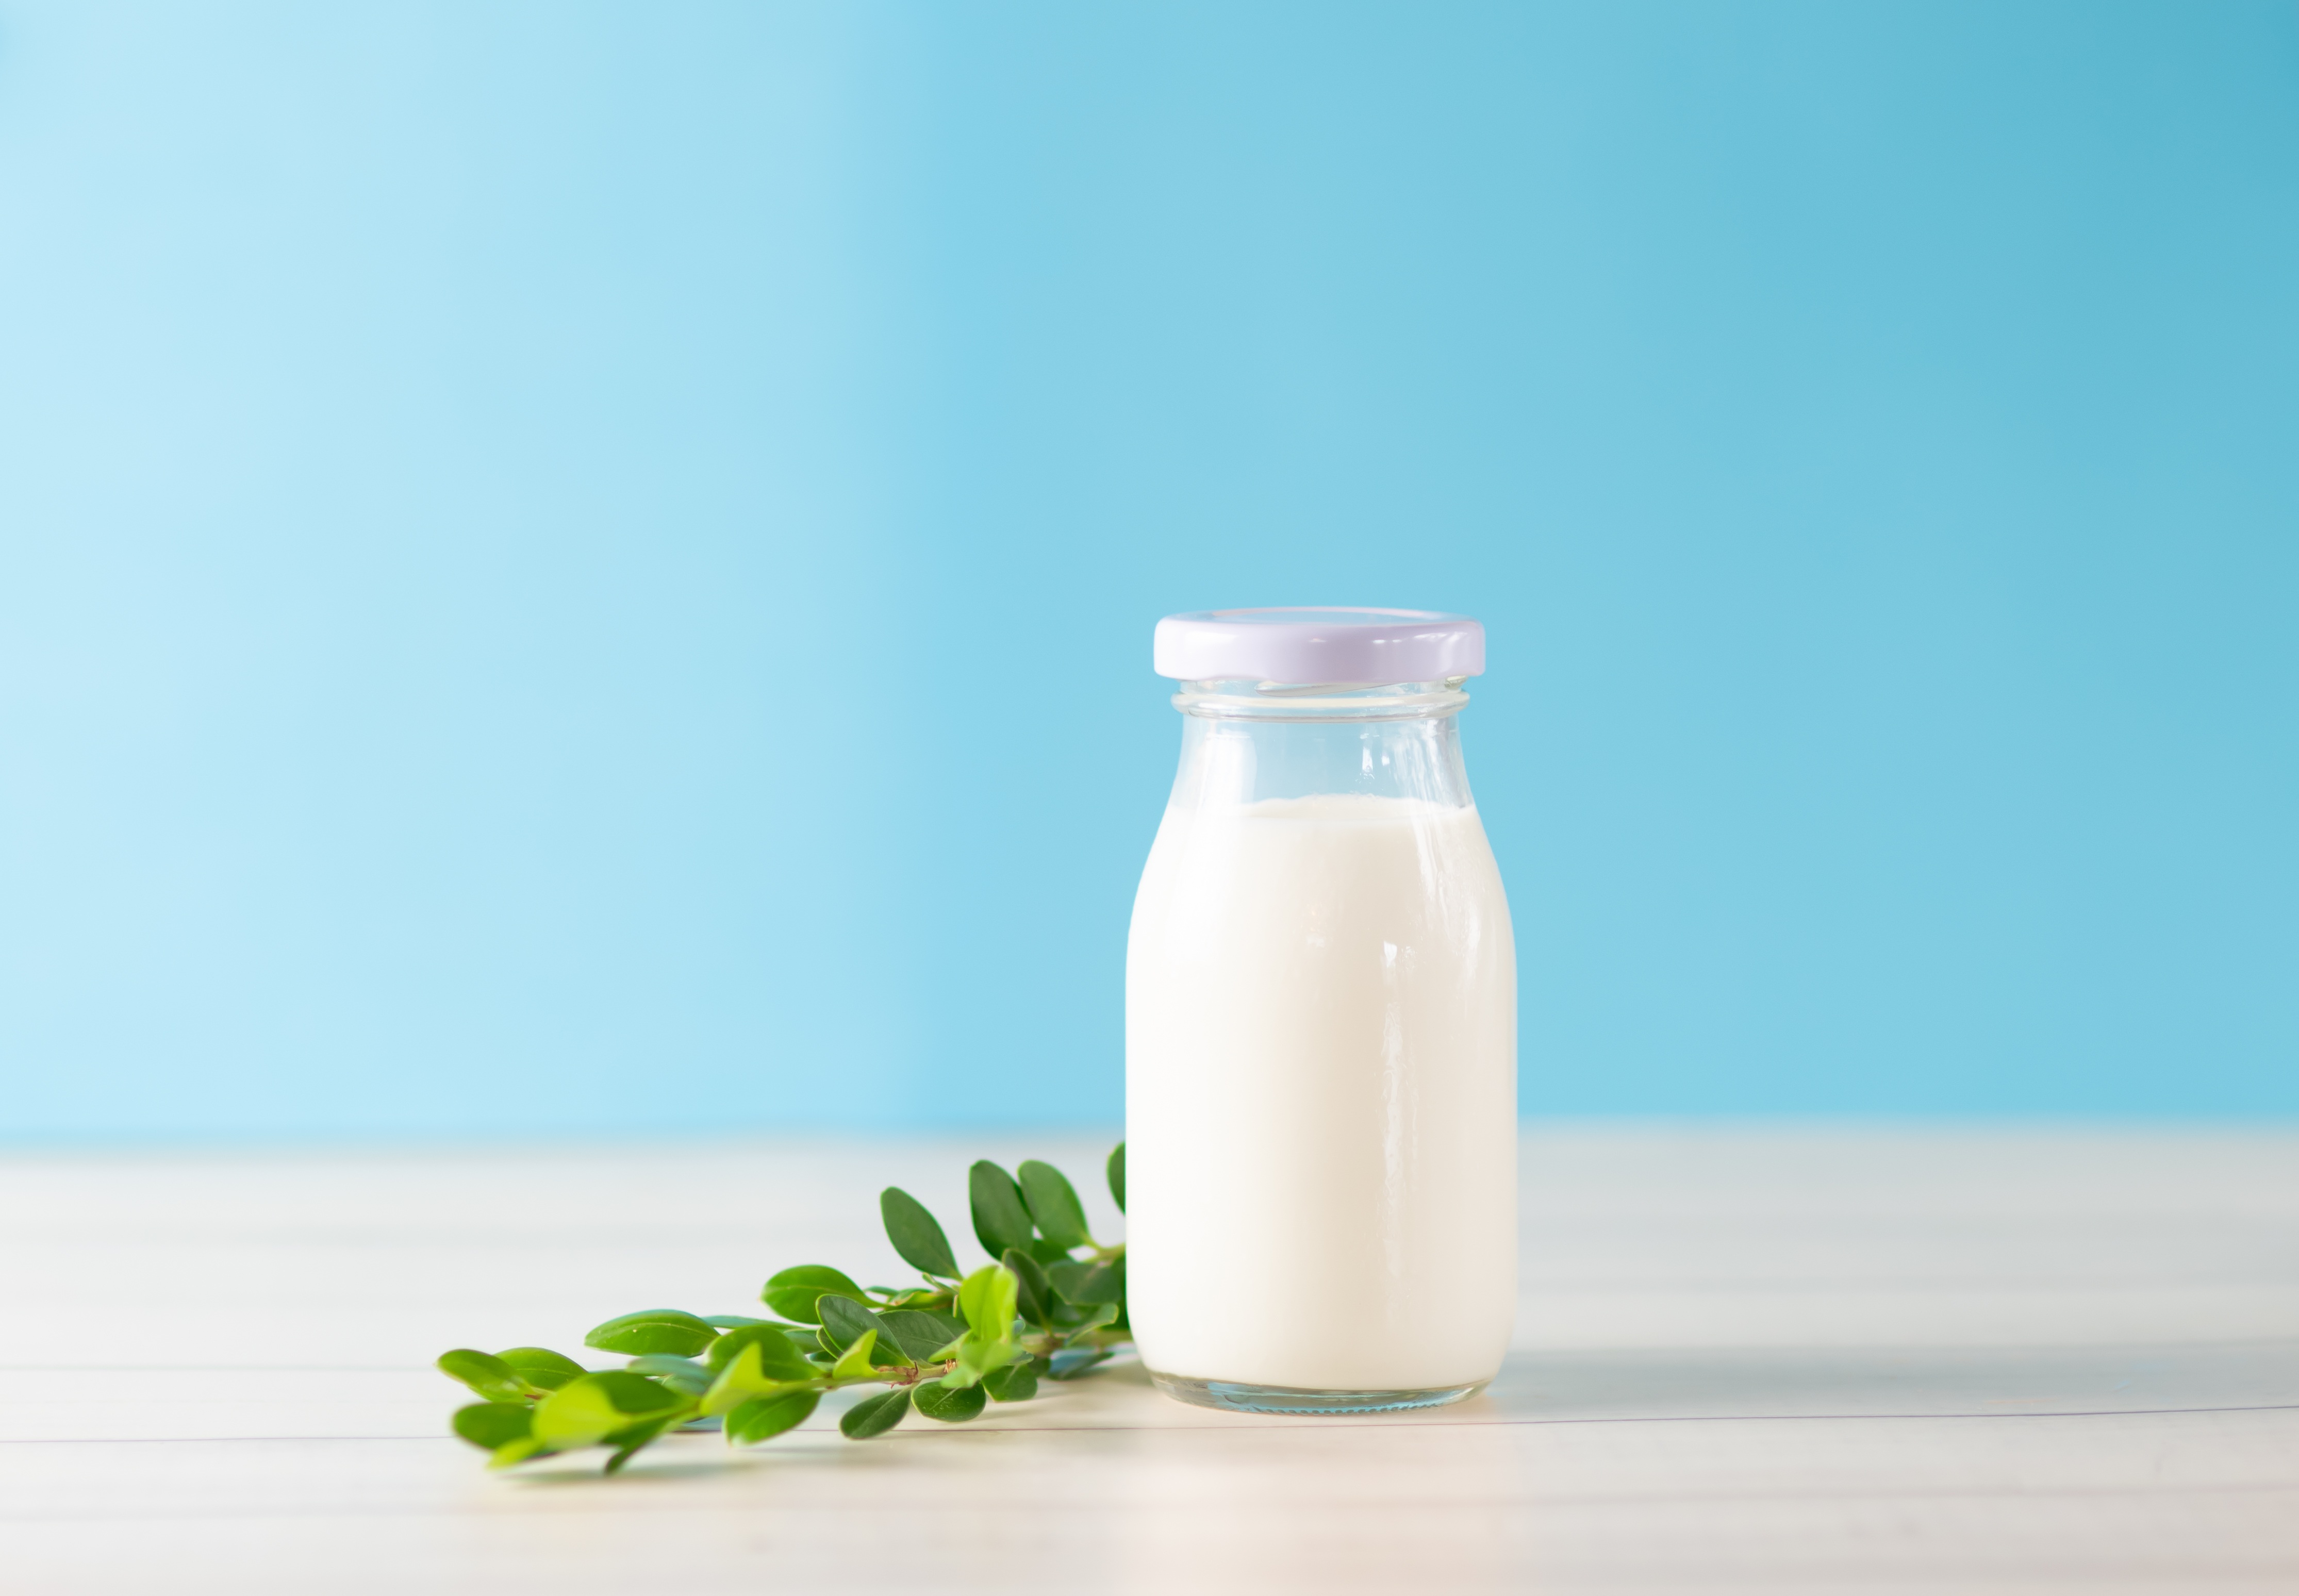
drink, liquid, drinkware, azure, tableware, food, milk, table, fluid, ingredient, mason jar, ayran, plastic bottle, serveware, solution, Rice milk, bottle, soy milk, juice, plant milk, beach, plant, Grain milk, soft drink, non alcoholic beverage, glass, almond milk, cup, cylinder, dairy, desk, Raw milk, cocktail, glass bottle, Transparent material, still life photography, lid, herb, grass, still life, ocean, home accessories, plastic, canning, landscape, carbonated soft drinks, smoothie